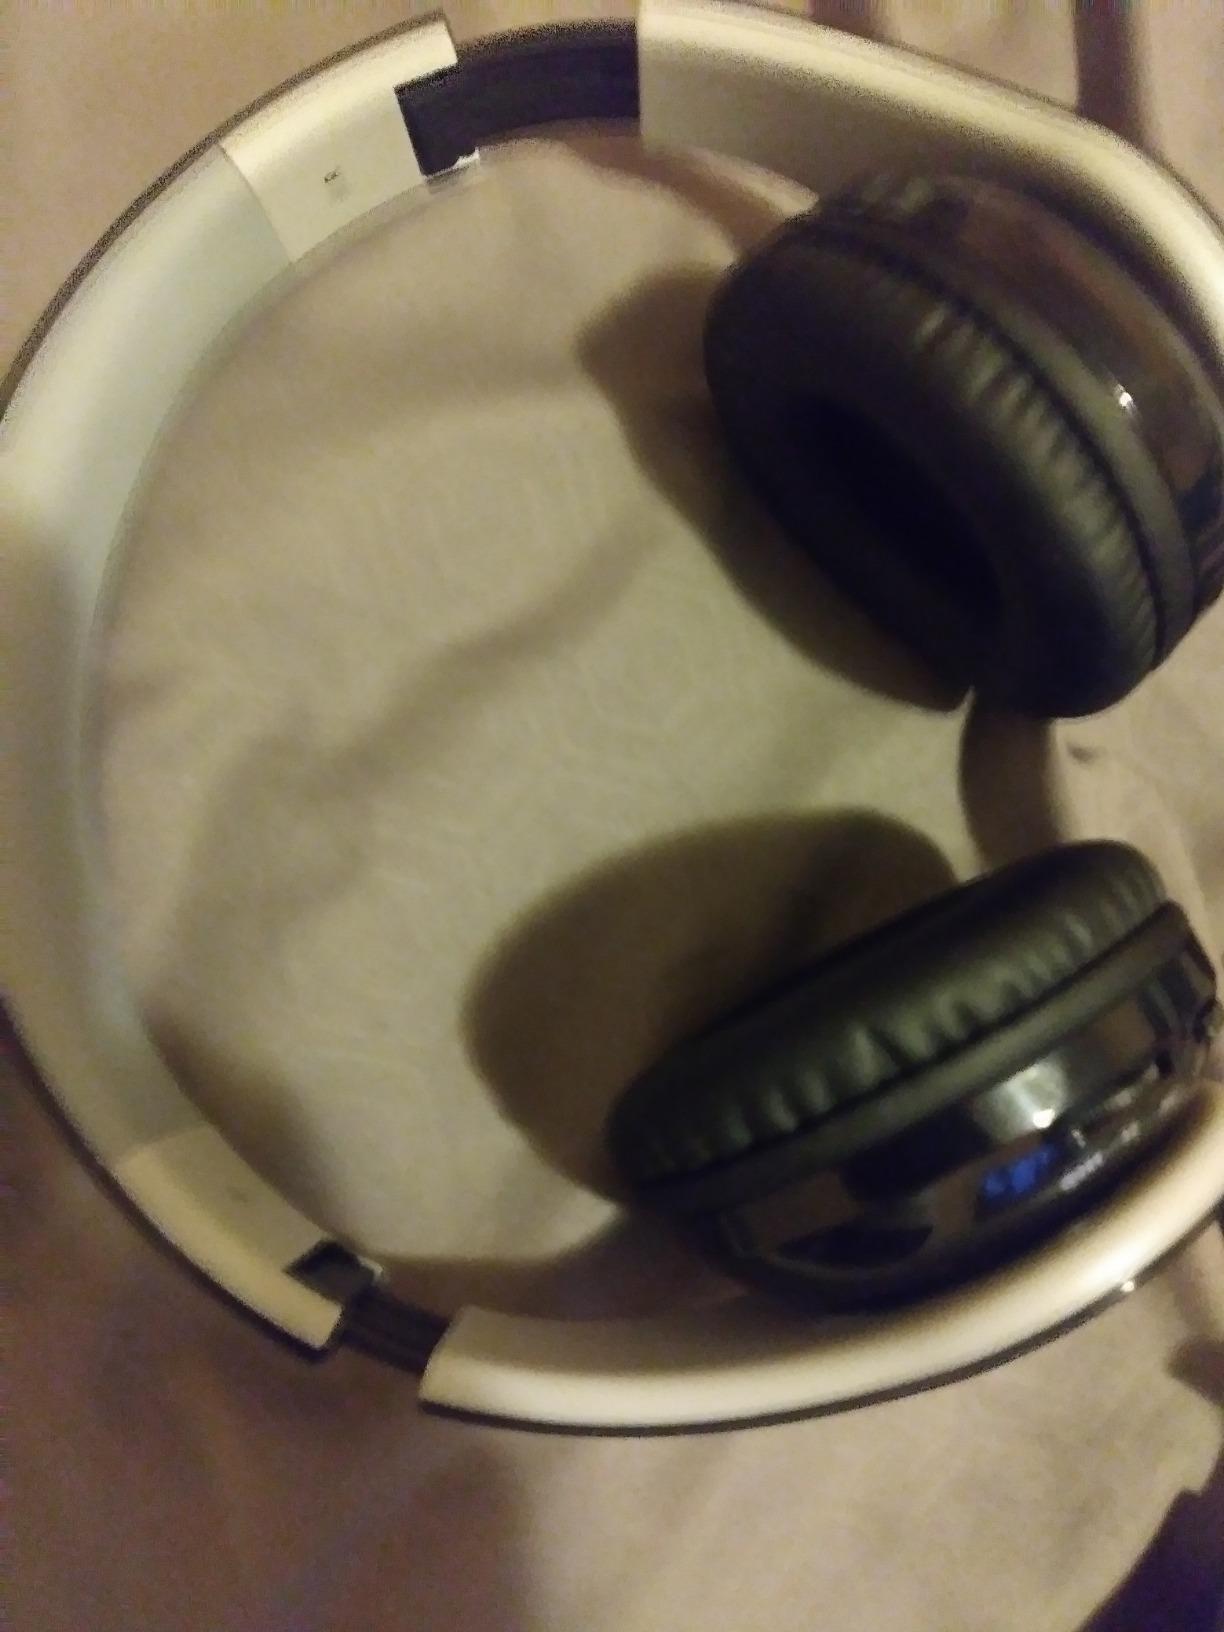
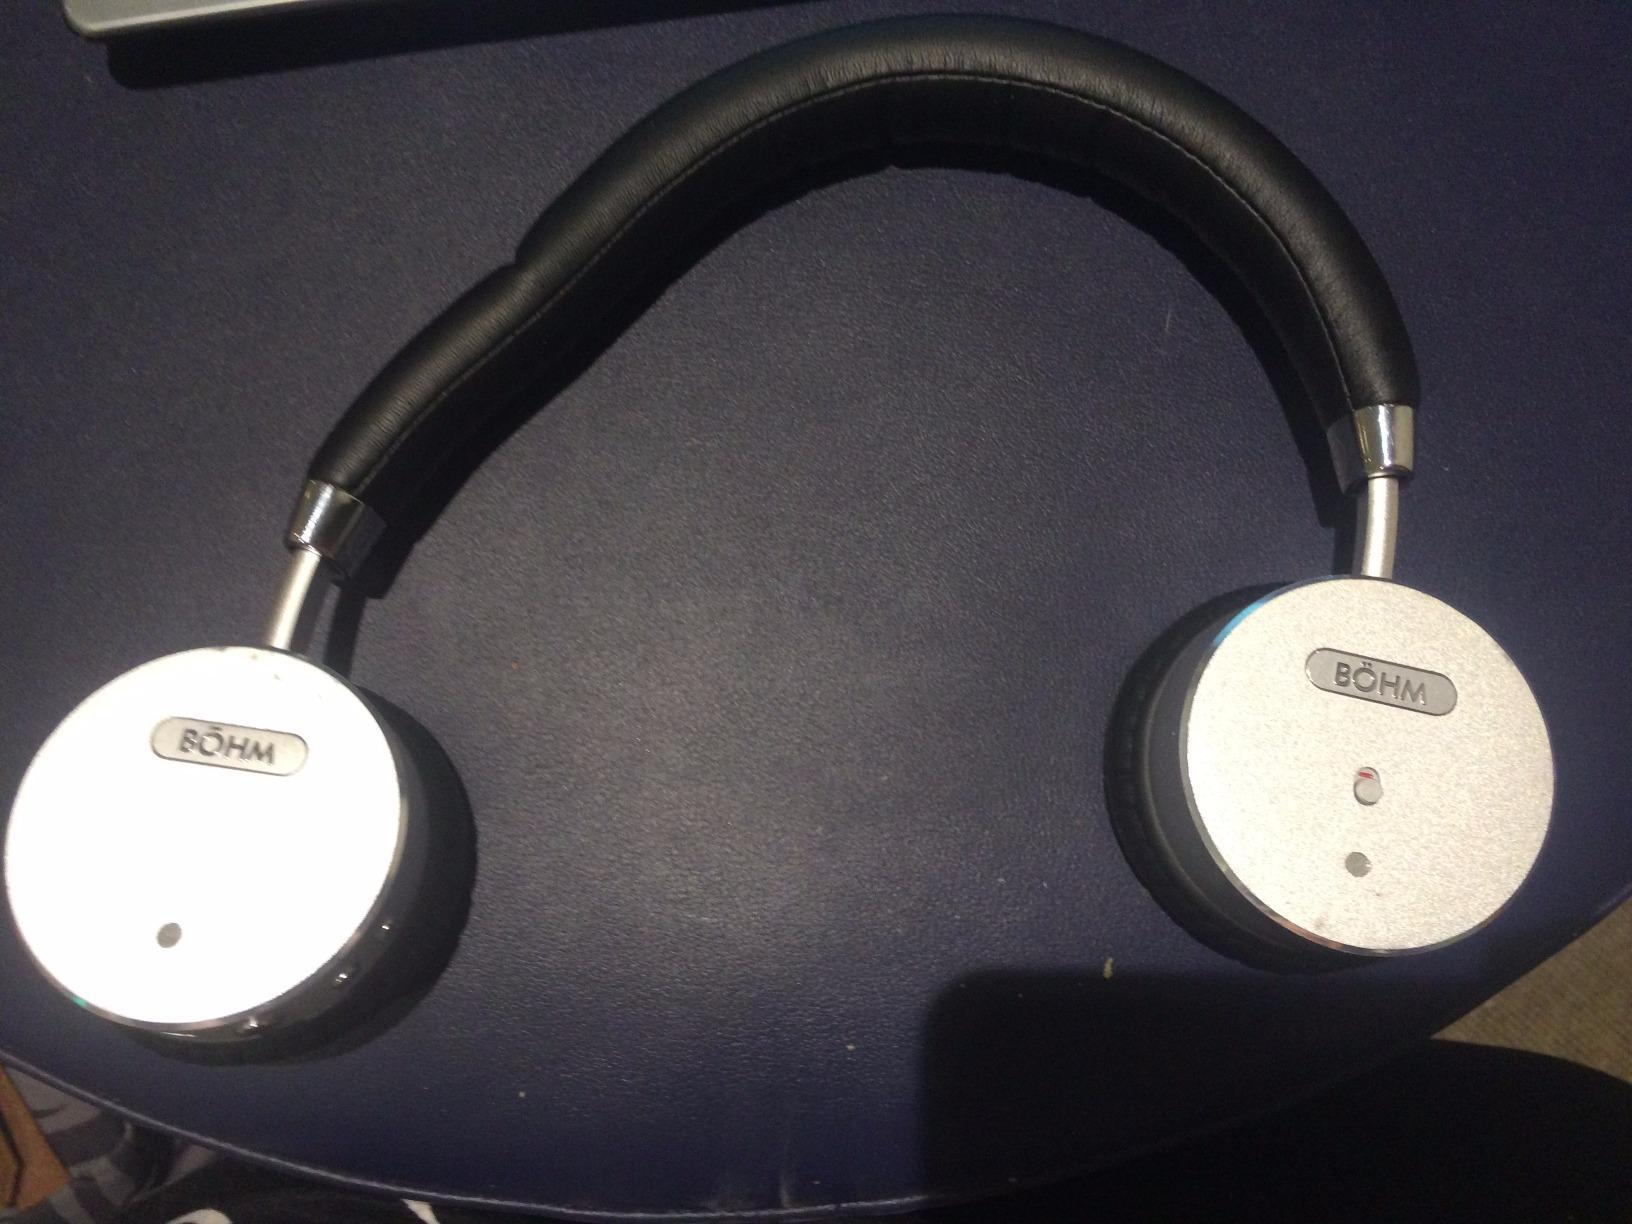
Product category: headphones
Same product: no